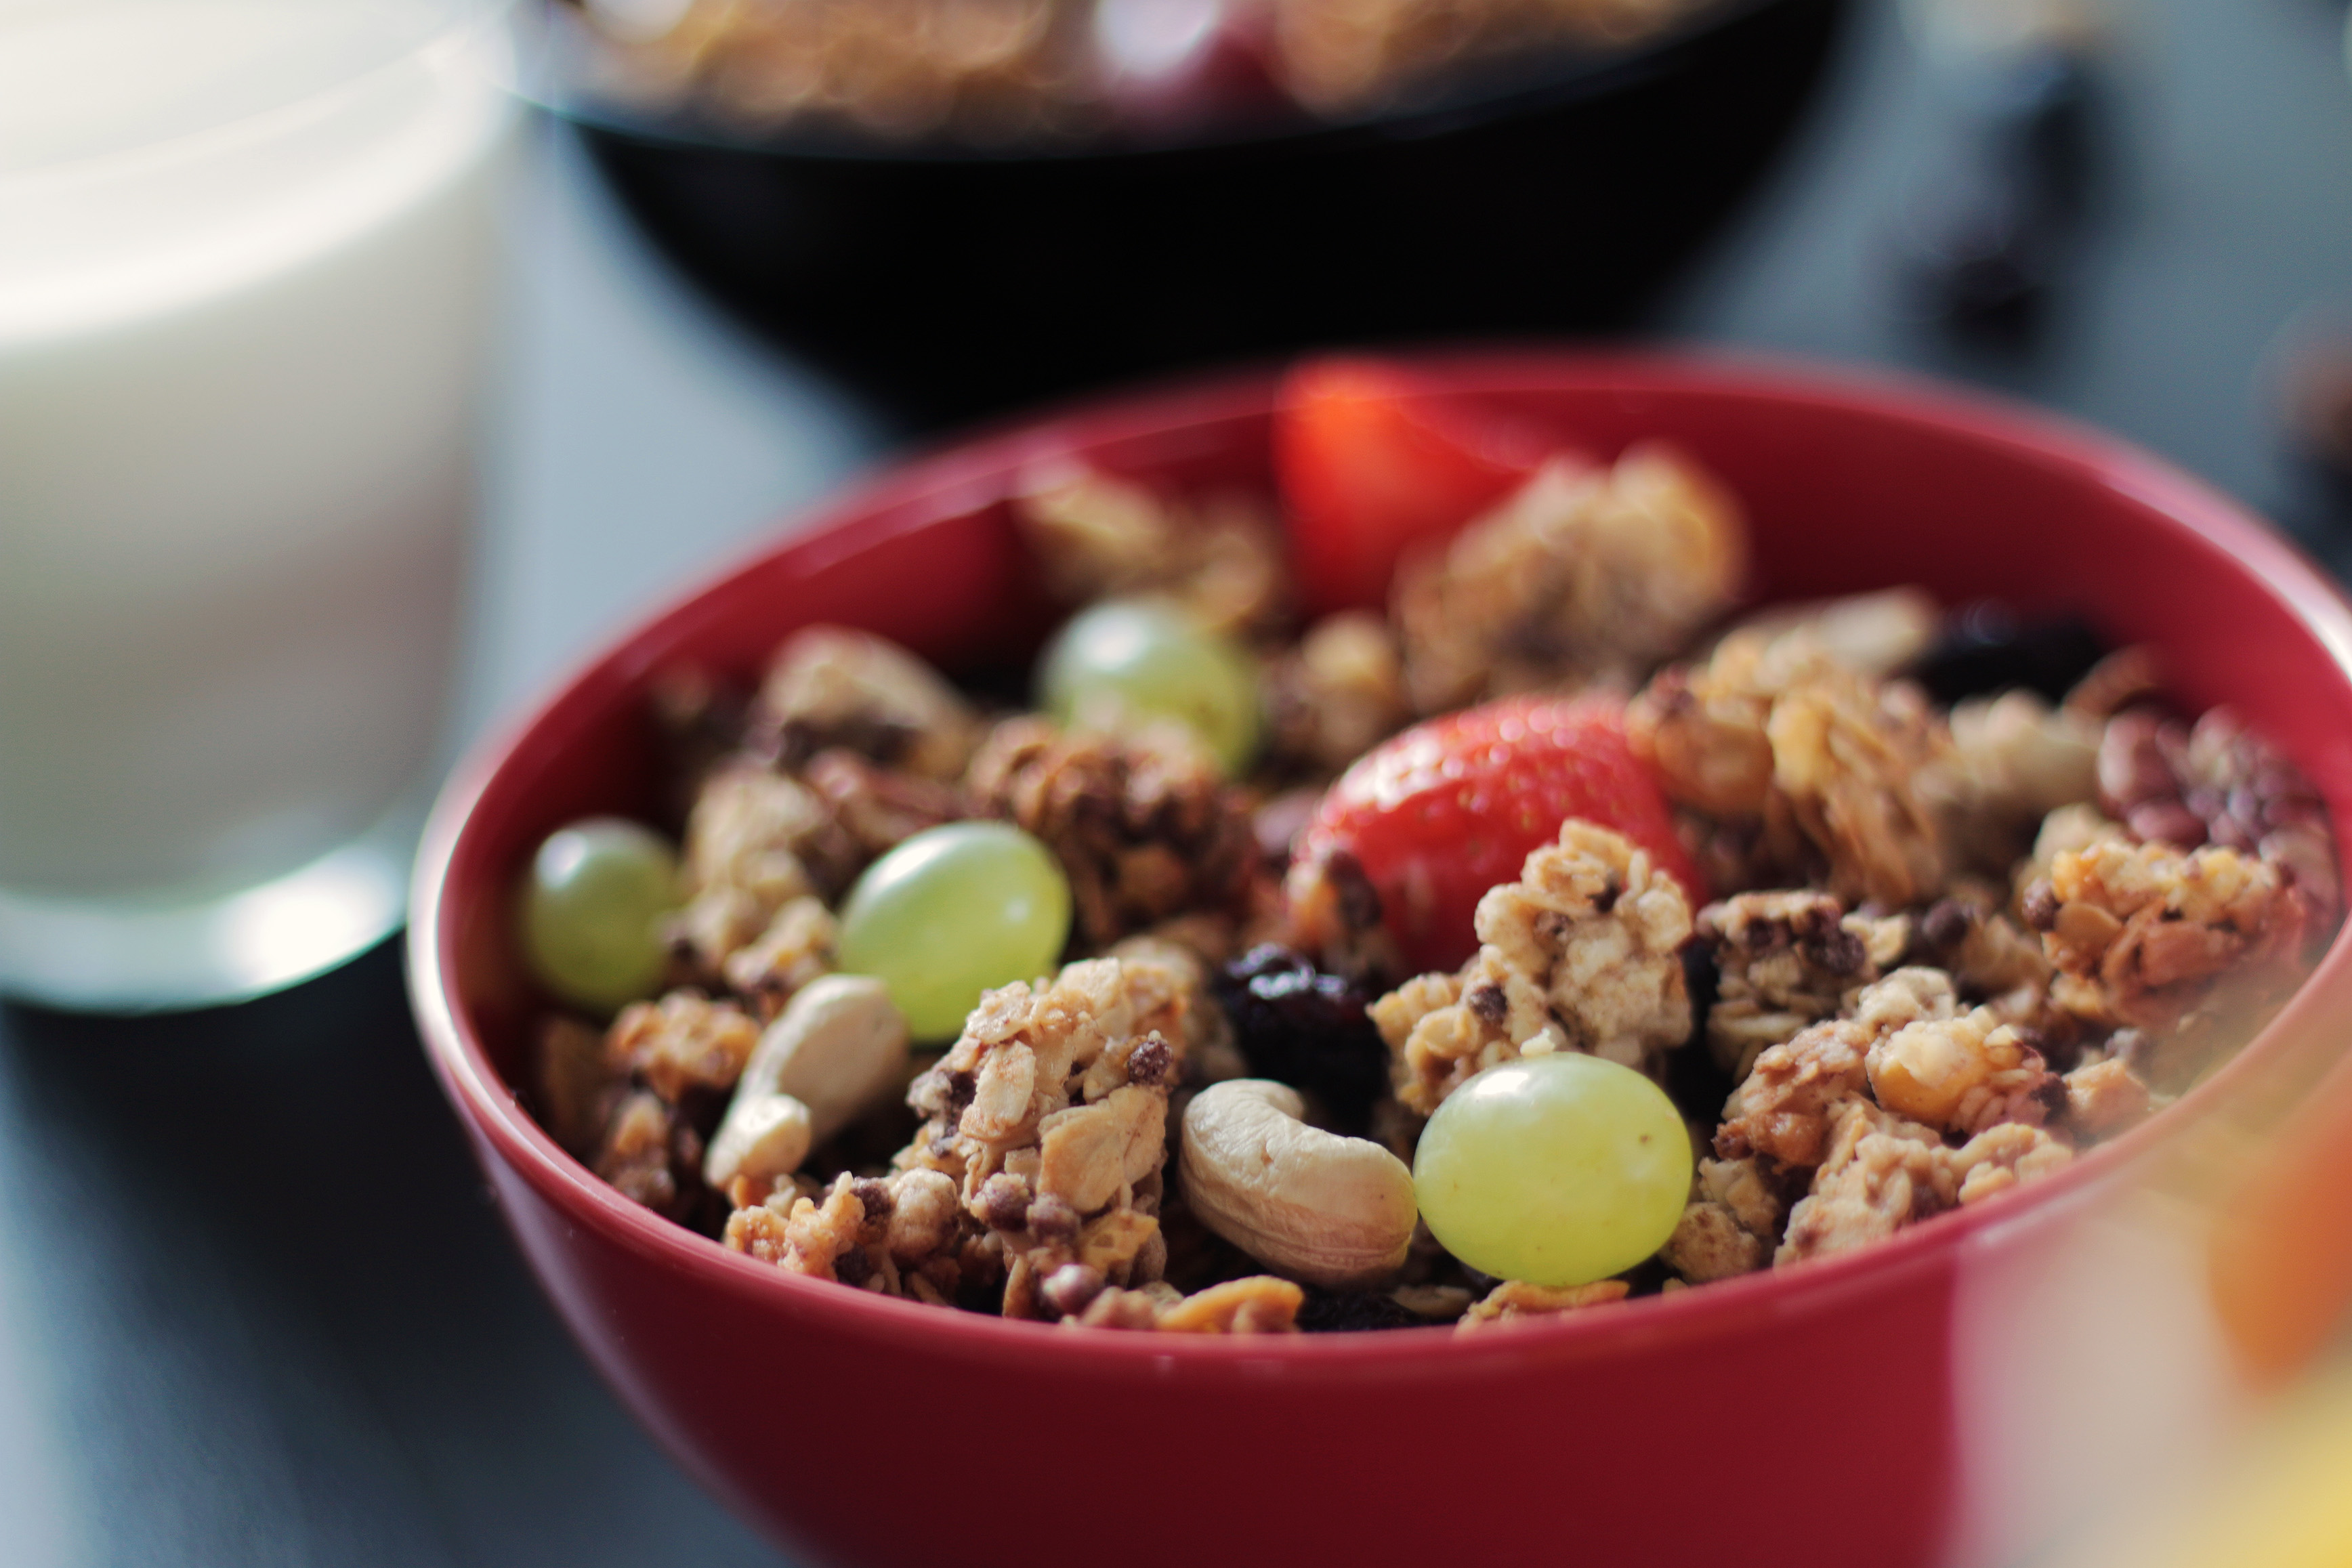
dish, meal, food, produce, kitchen, breakfast, cuisine, cereal, granola, nuts, fruits, cereals, vegetarian food, muesli, breakfast cereal, snack food